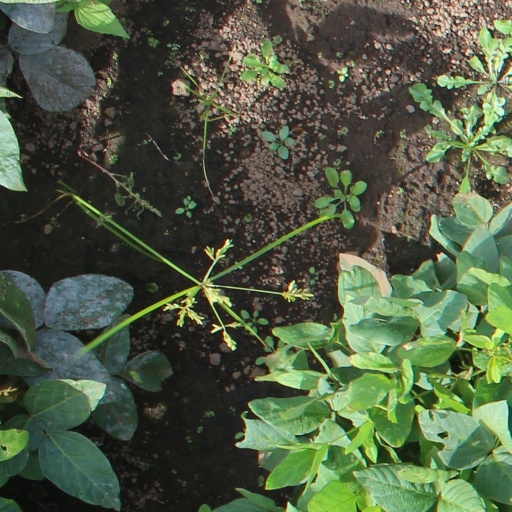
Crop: soybean